Sigebert III

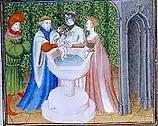

Sigebert was born in 630 as the eldest son of Dagobert I, King of the Franks, and his concubine Ragnetrude. The king recalled and made peace with Saint Amand, who was previously banished for criticizing the king's vices, and asked him to baptize his new-born son. The ceremony was performed at Orléans and Charibert II, Dagobert's half-brother who was King of Aquitaine at the time, was the god-father. Dagobert assigned the education of Sigebert to Pepin of Landen, who was the mayor of the palace in Austrasia under his father Chlotar II, until 629. Pepin took the young Sigebert and moved with him to his domains in Aquitane, where they stayed the next three years.